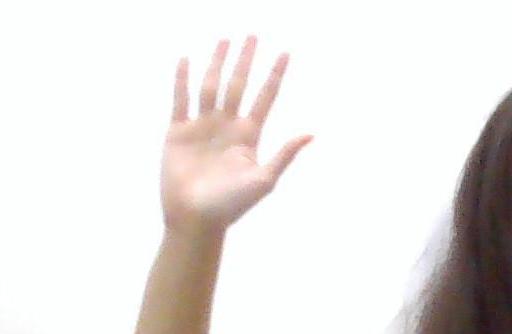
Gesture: palm